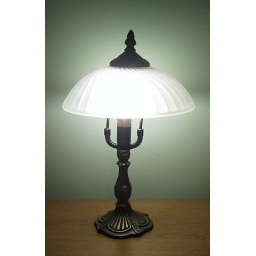
The old bedroom lamp came in handy. I used it to fix my stain glass lamp that broke.